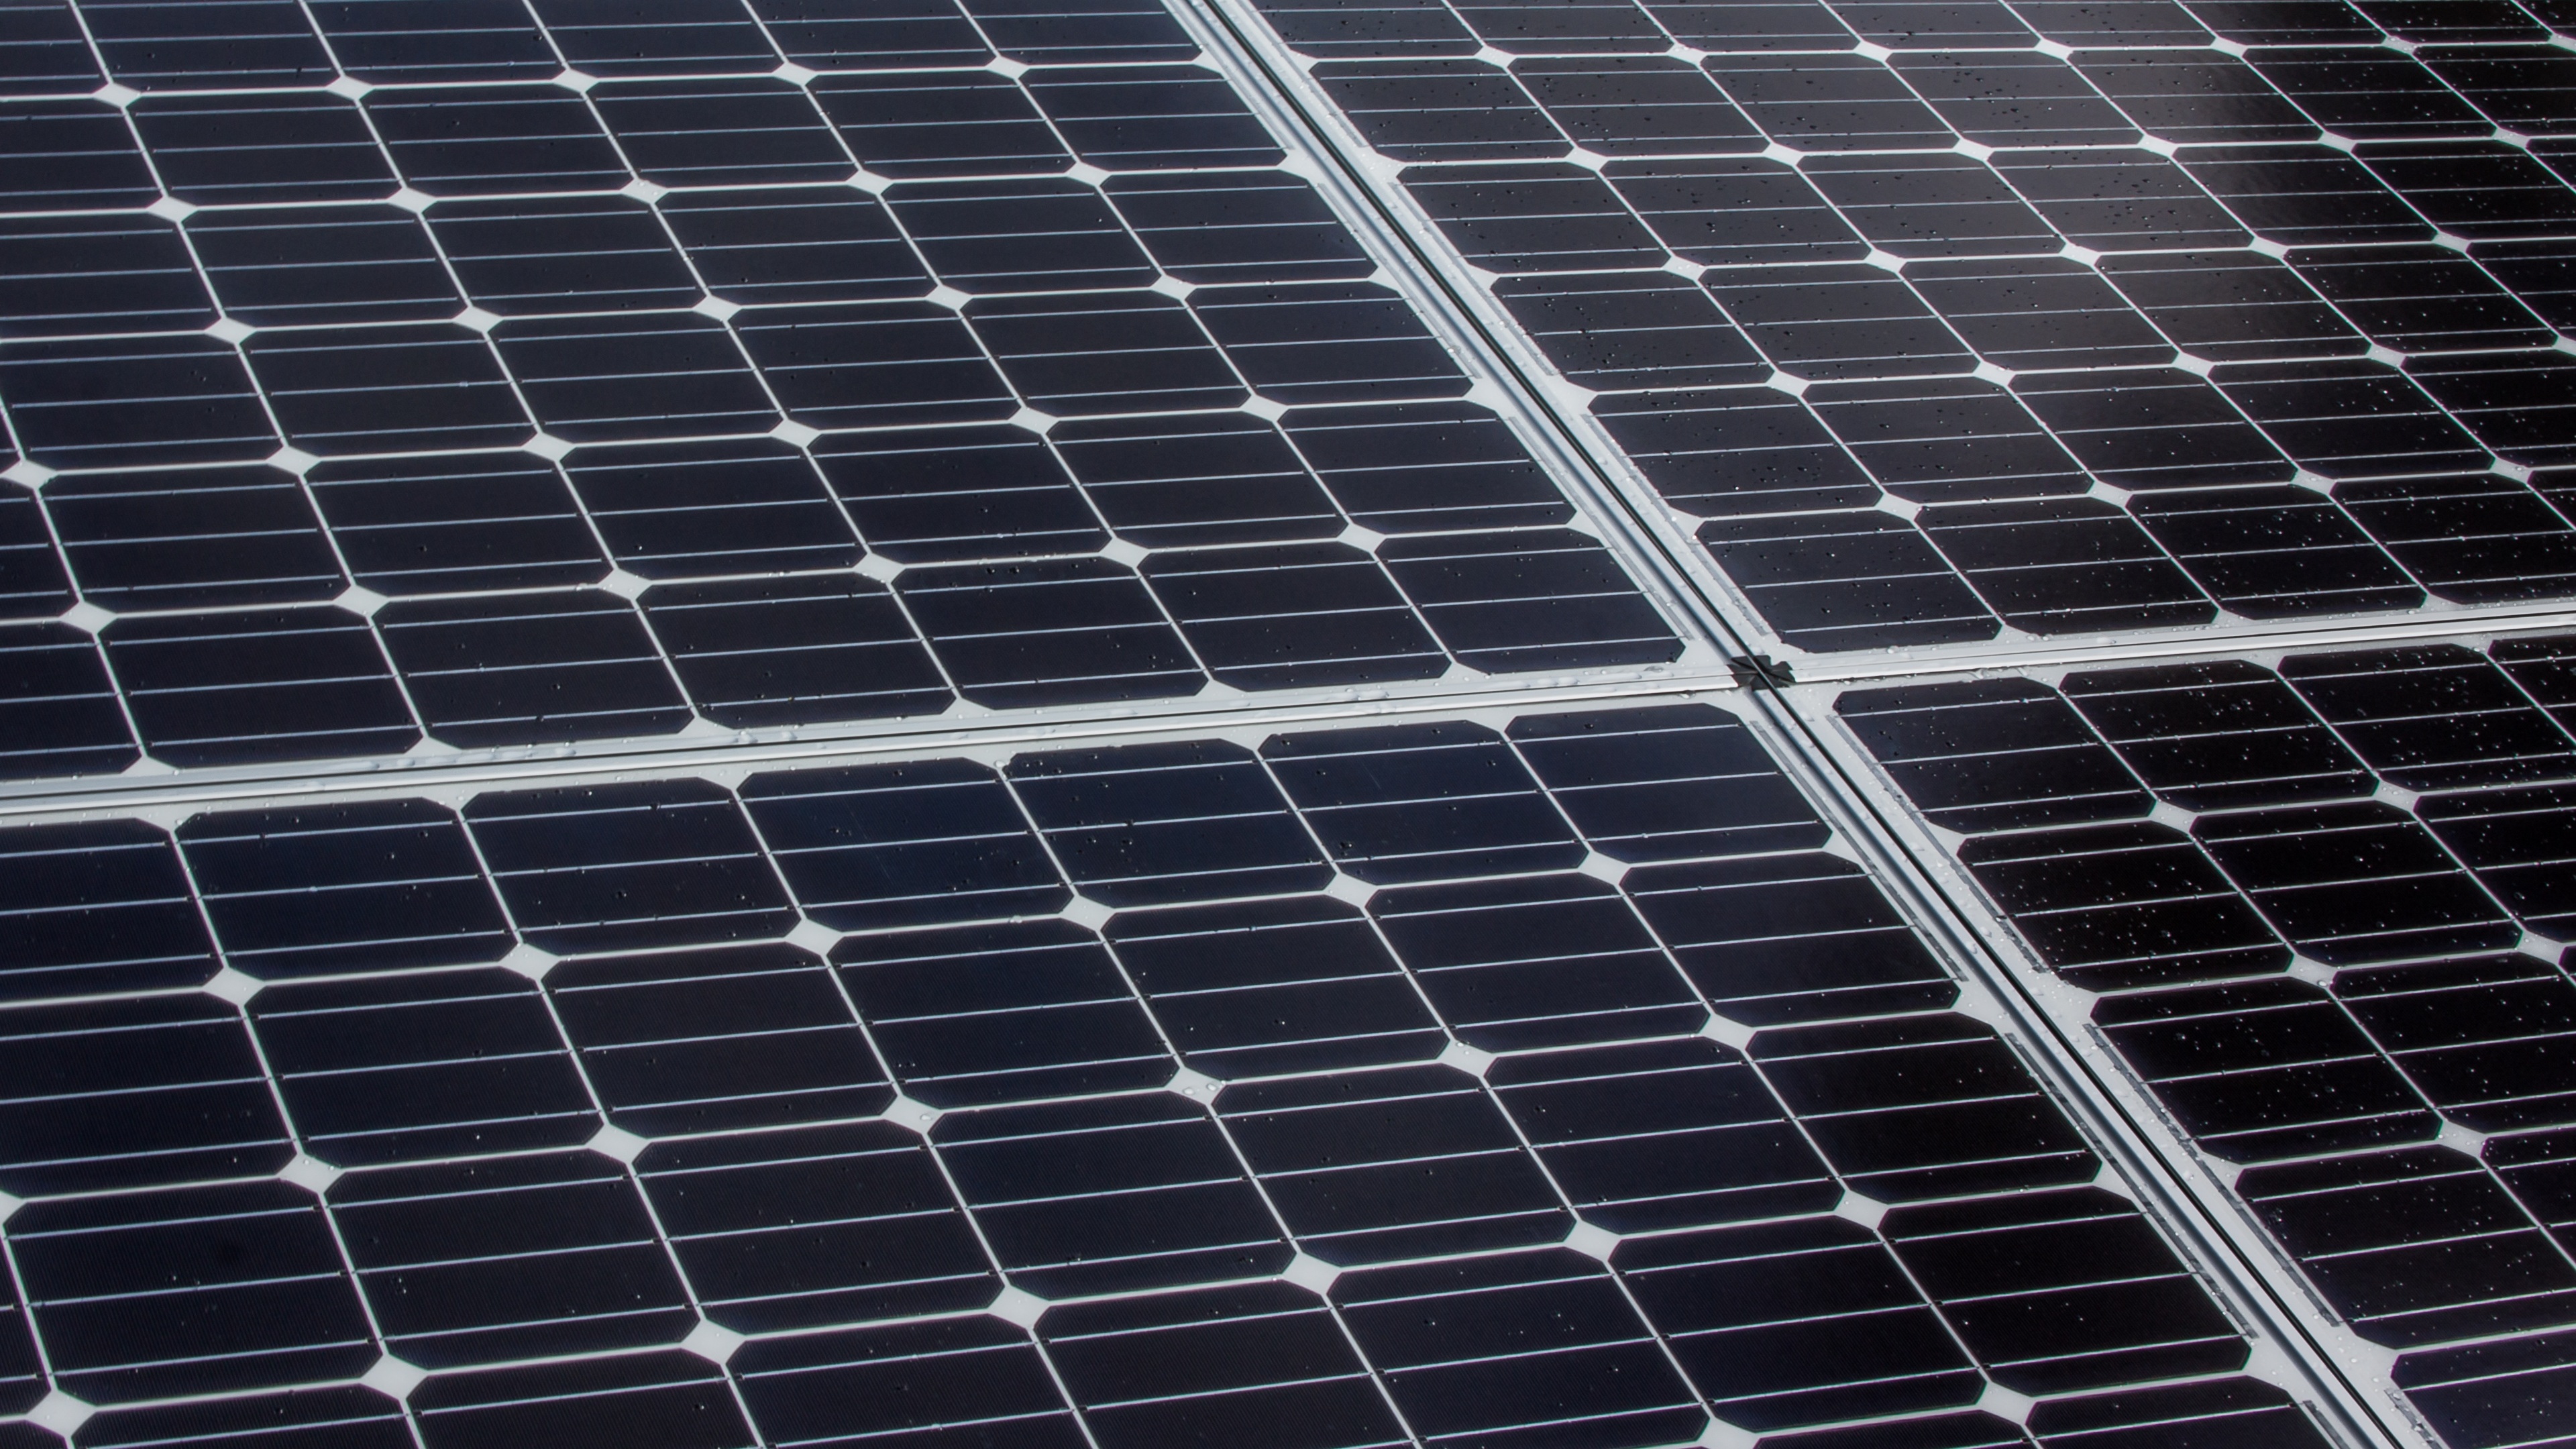
technology, environment, green, environmental, energy, solar panel, design, net, renewable, solar power, solar energy